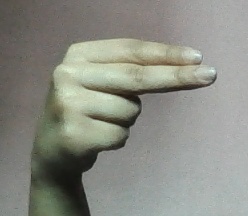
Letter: ain